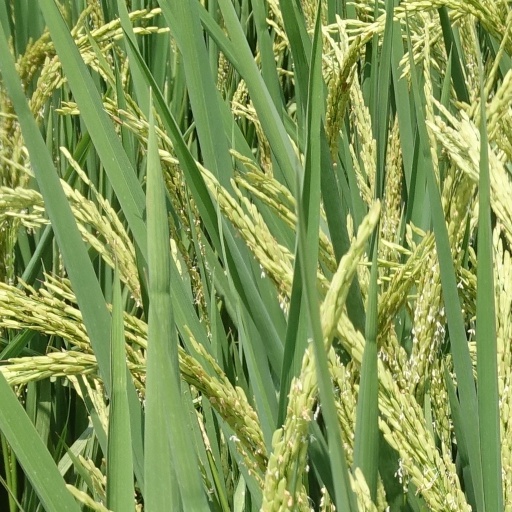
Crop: rice